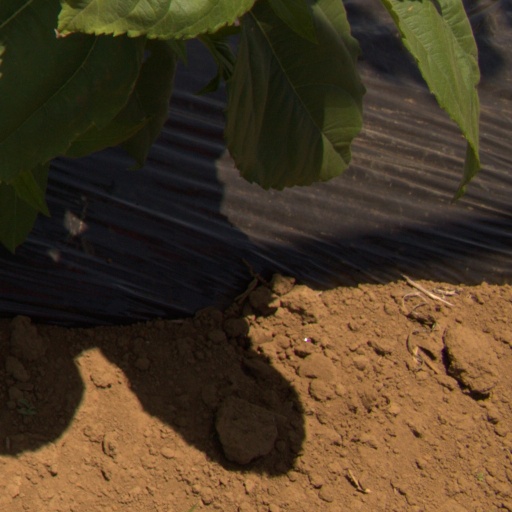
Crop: Jerusalem artichoke